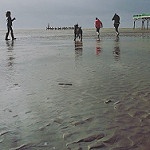
Label: sea